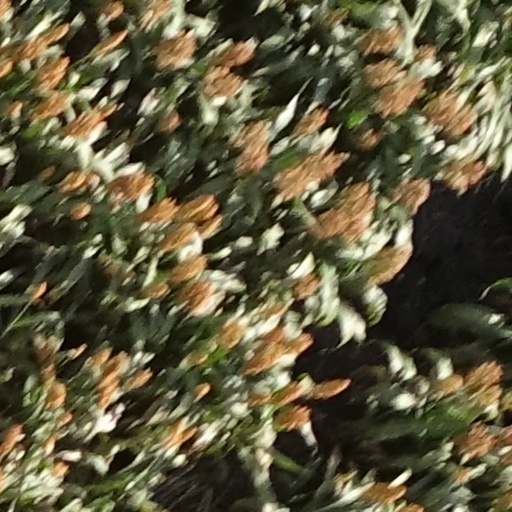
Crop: sorghum